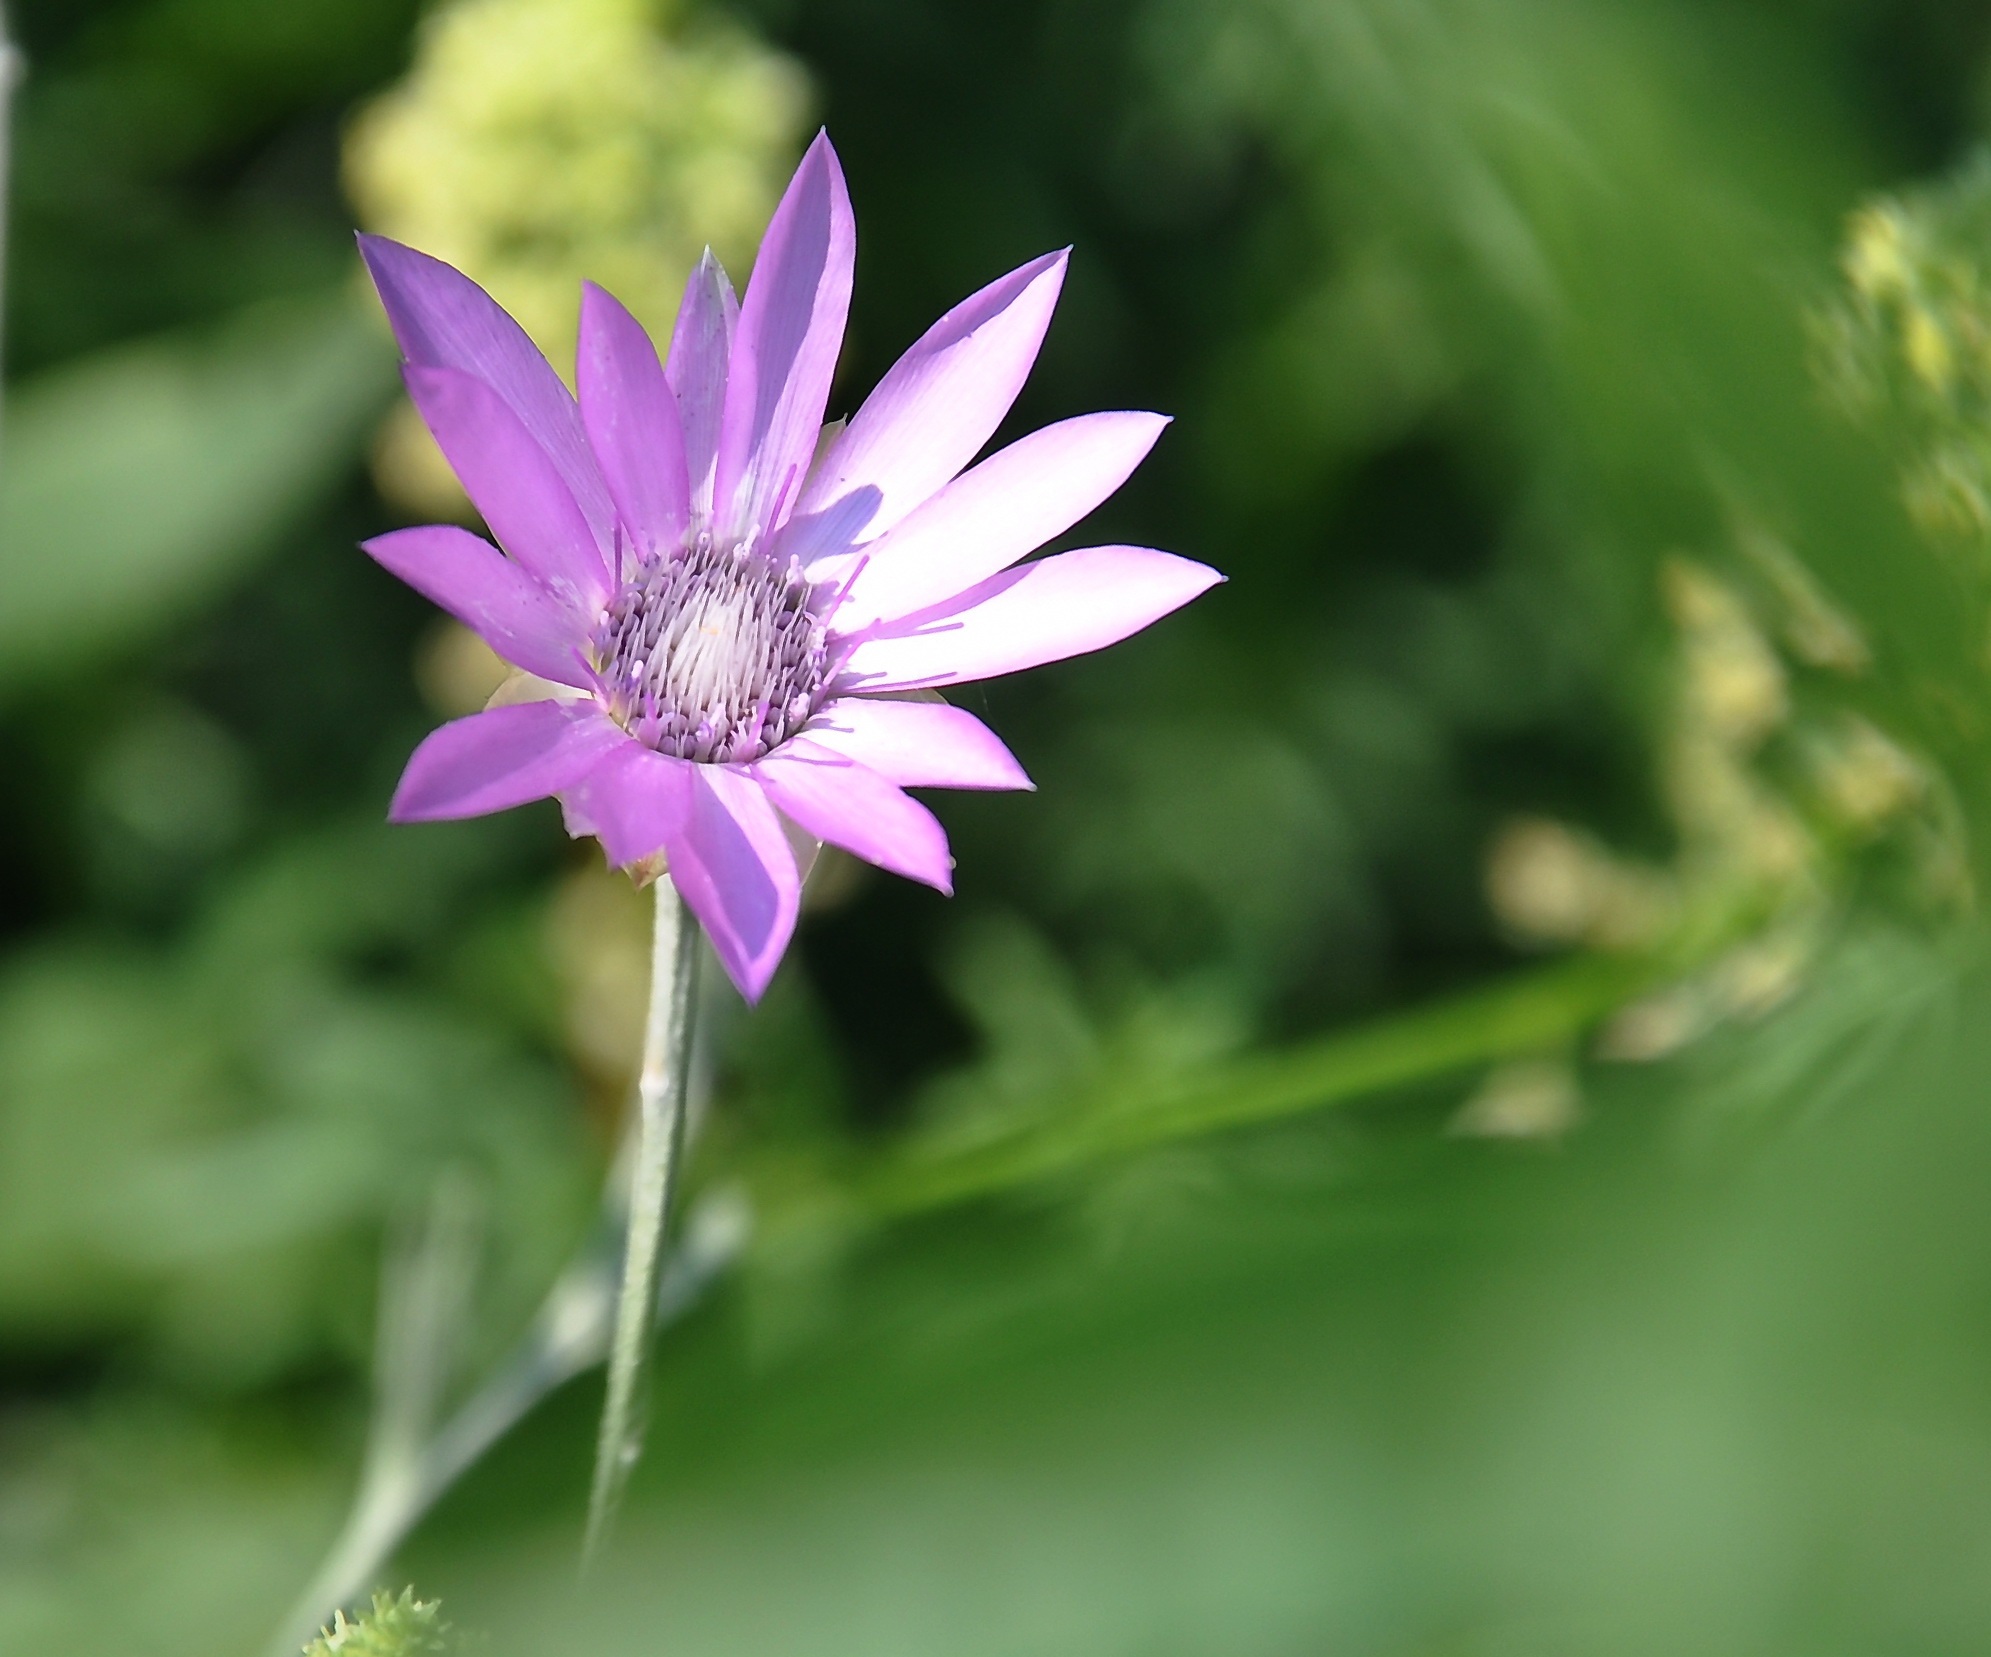
nature, grass, blossom, plant, photography, meadow, flower, petal, summer, botany, flora, blue flower, wildflower, close up, macro photography, flowering plant, daisy family, plant stem, land plant